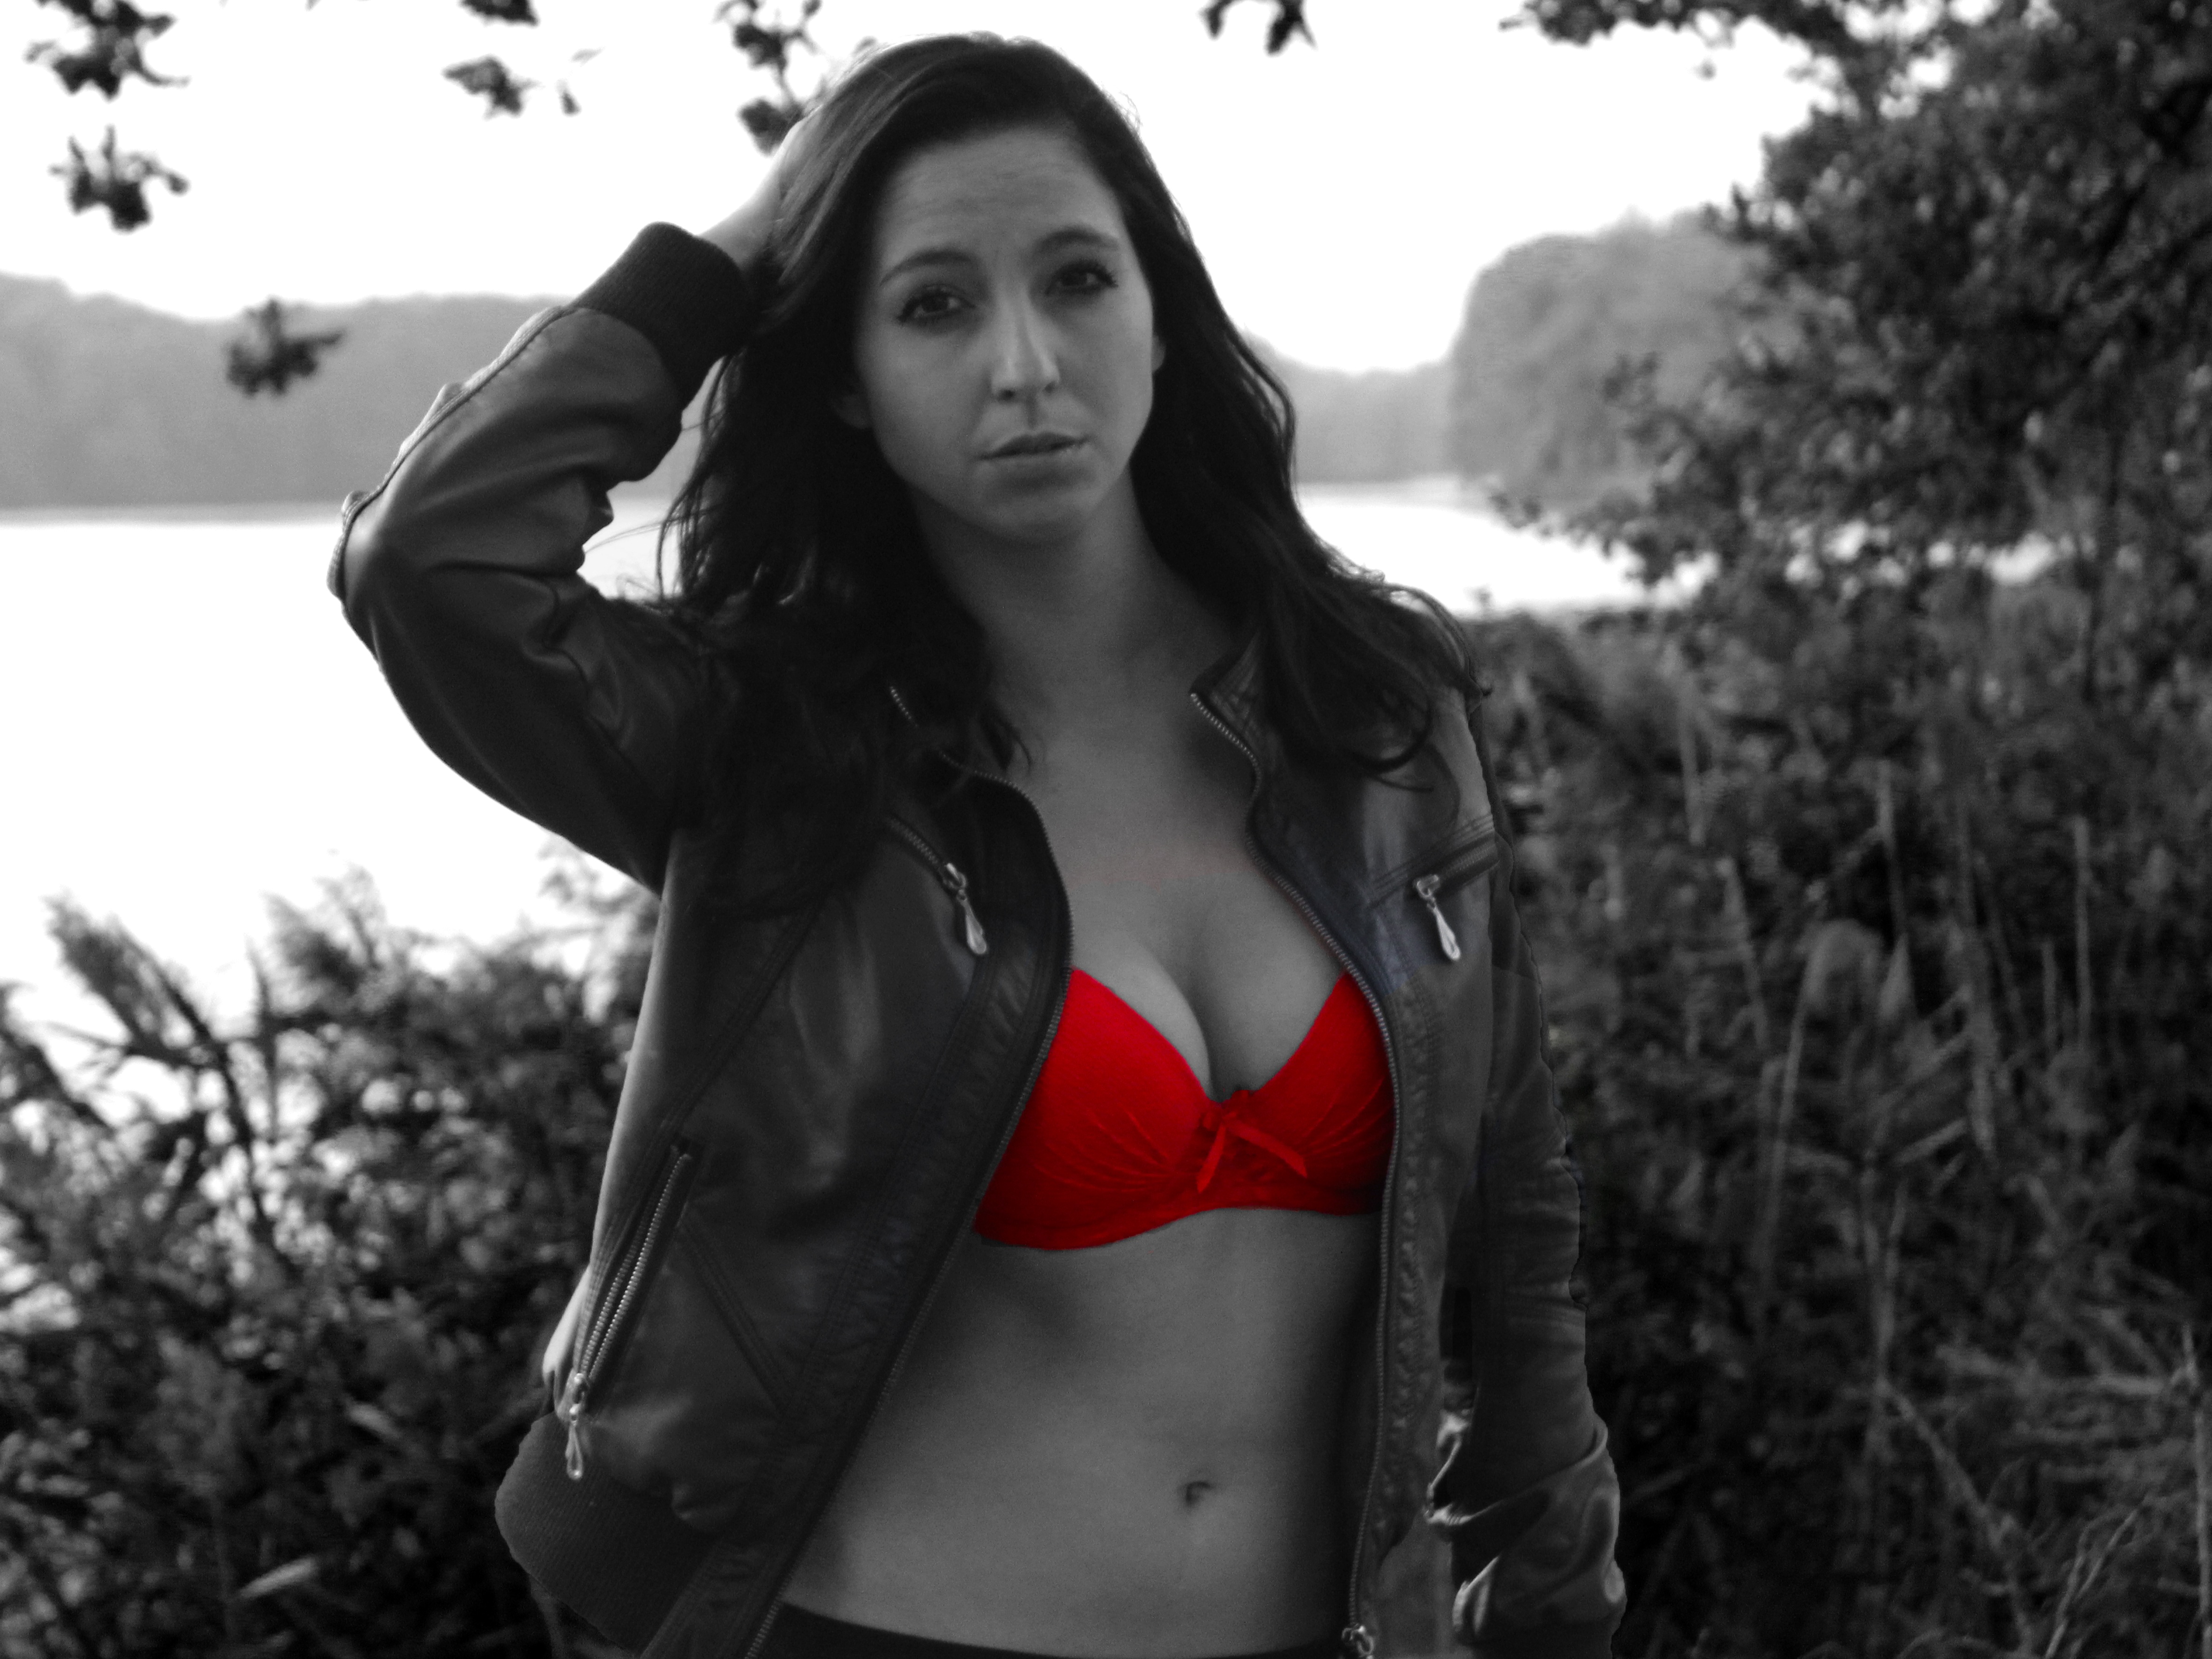
black and white, girl, photography, model, fashion, clothing, black, monochrome, lady, long hair, beauty, beautiful, elegant, image, photo shoot, monochrome photography, art model, supermodel